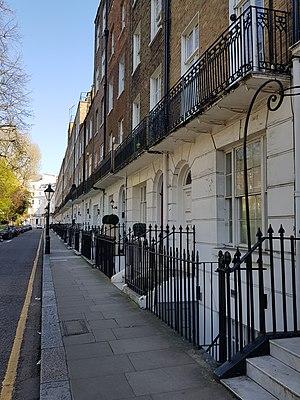
Brompton Square, Londres.
Brompton Square est une voie et une place de Londres.